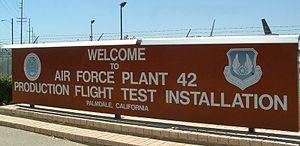
L'Air Force Plant 42 est un site militaire aérospatial américain appartenant à l'United States Air Force et situé à Palmdale en Californie. Ce site composé d'un complexe de pistes et de bâtiments est partagé entre les différents fournisseurs aérospatiaux de la Défense. Le complexe est découpé en huit sites de production spécialement destinés aux programmes de techniques avancées et aux « black projects ». Les utilisateurs les plus connus de l'Air Force Plant 42 sont : Boeing, Lockheed Martin et Northrop Grumman.